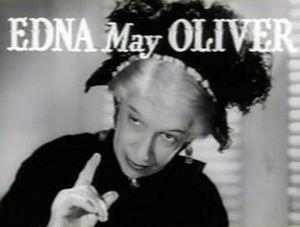
Les Quatre Filles du docteur March est un film américain réalisé par George Cukor et sorti en 1933, adapté du roman éponyme de Louisa May Alcott en 1868.